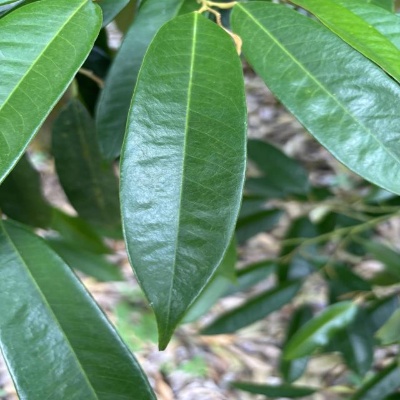
Label: Leaf_Healthy